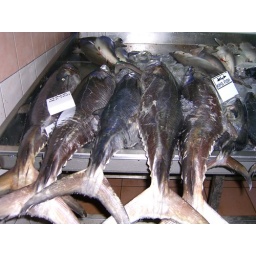
fish market in abu dhabi